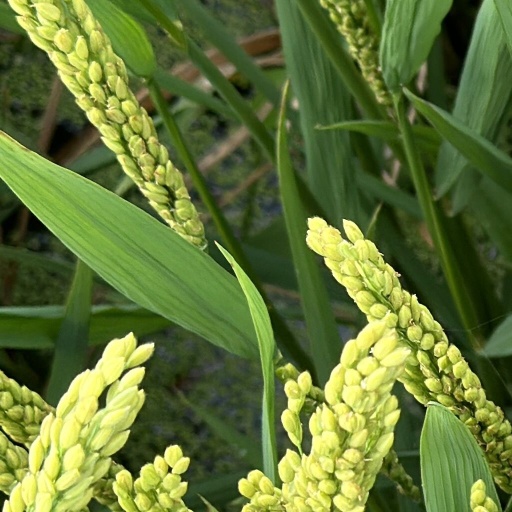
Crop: rice